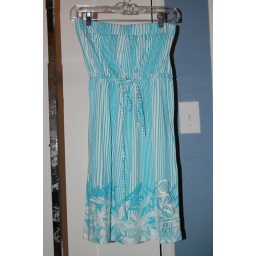
Tiki Bar dress; this is sold out in black but is a beautiful splash of color in the blue curacao.